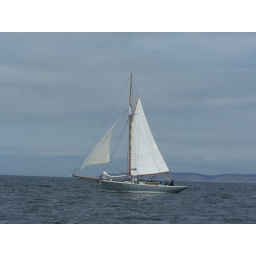
Always nice to see classic wooden boats under sail.